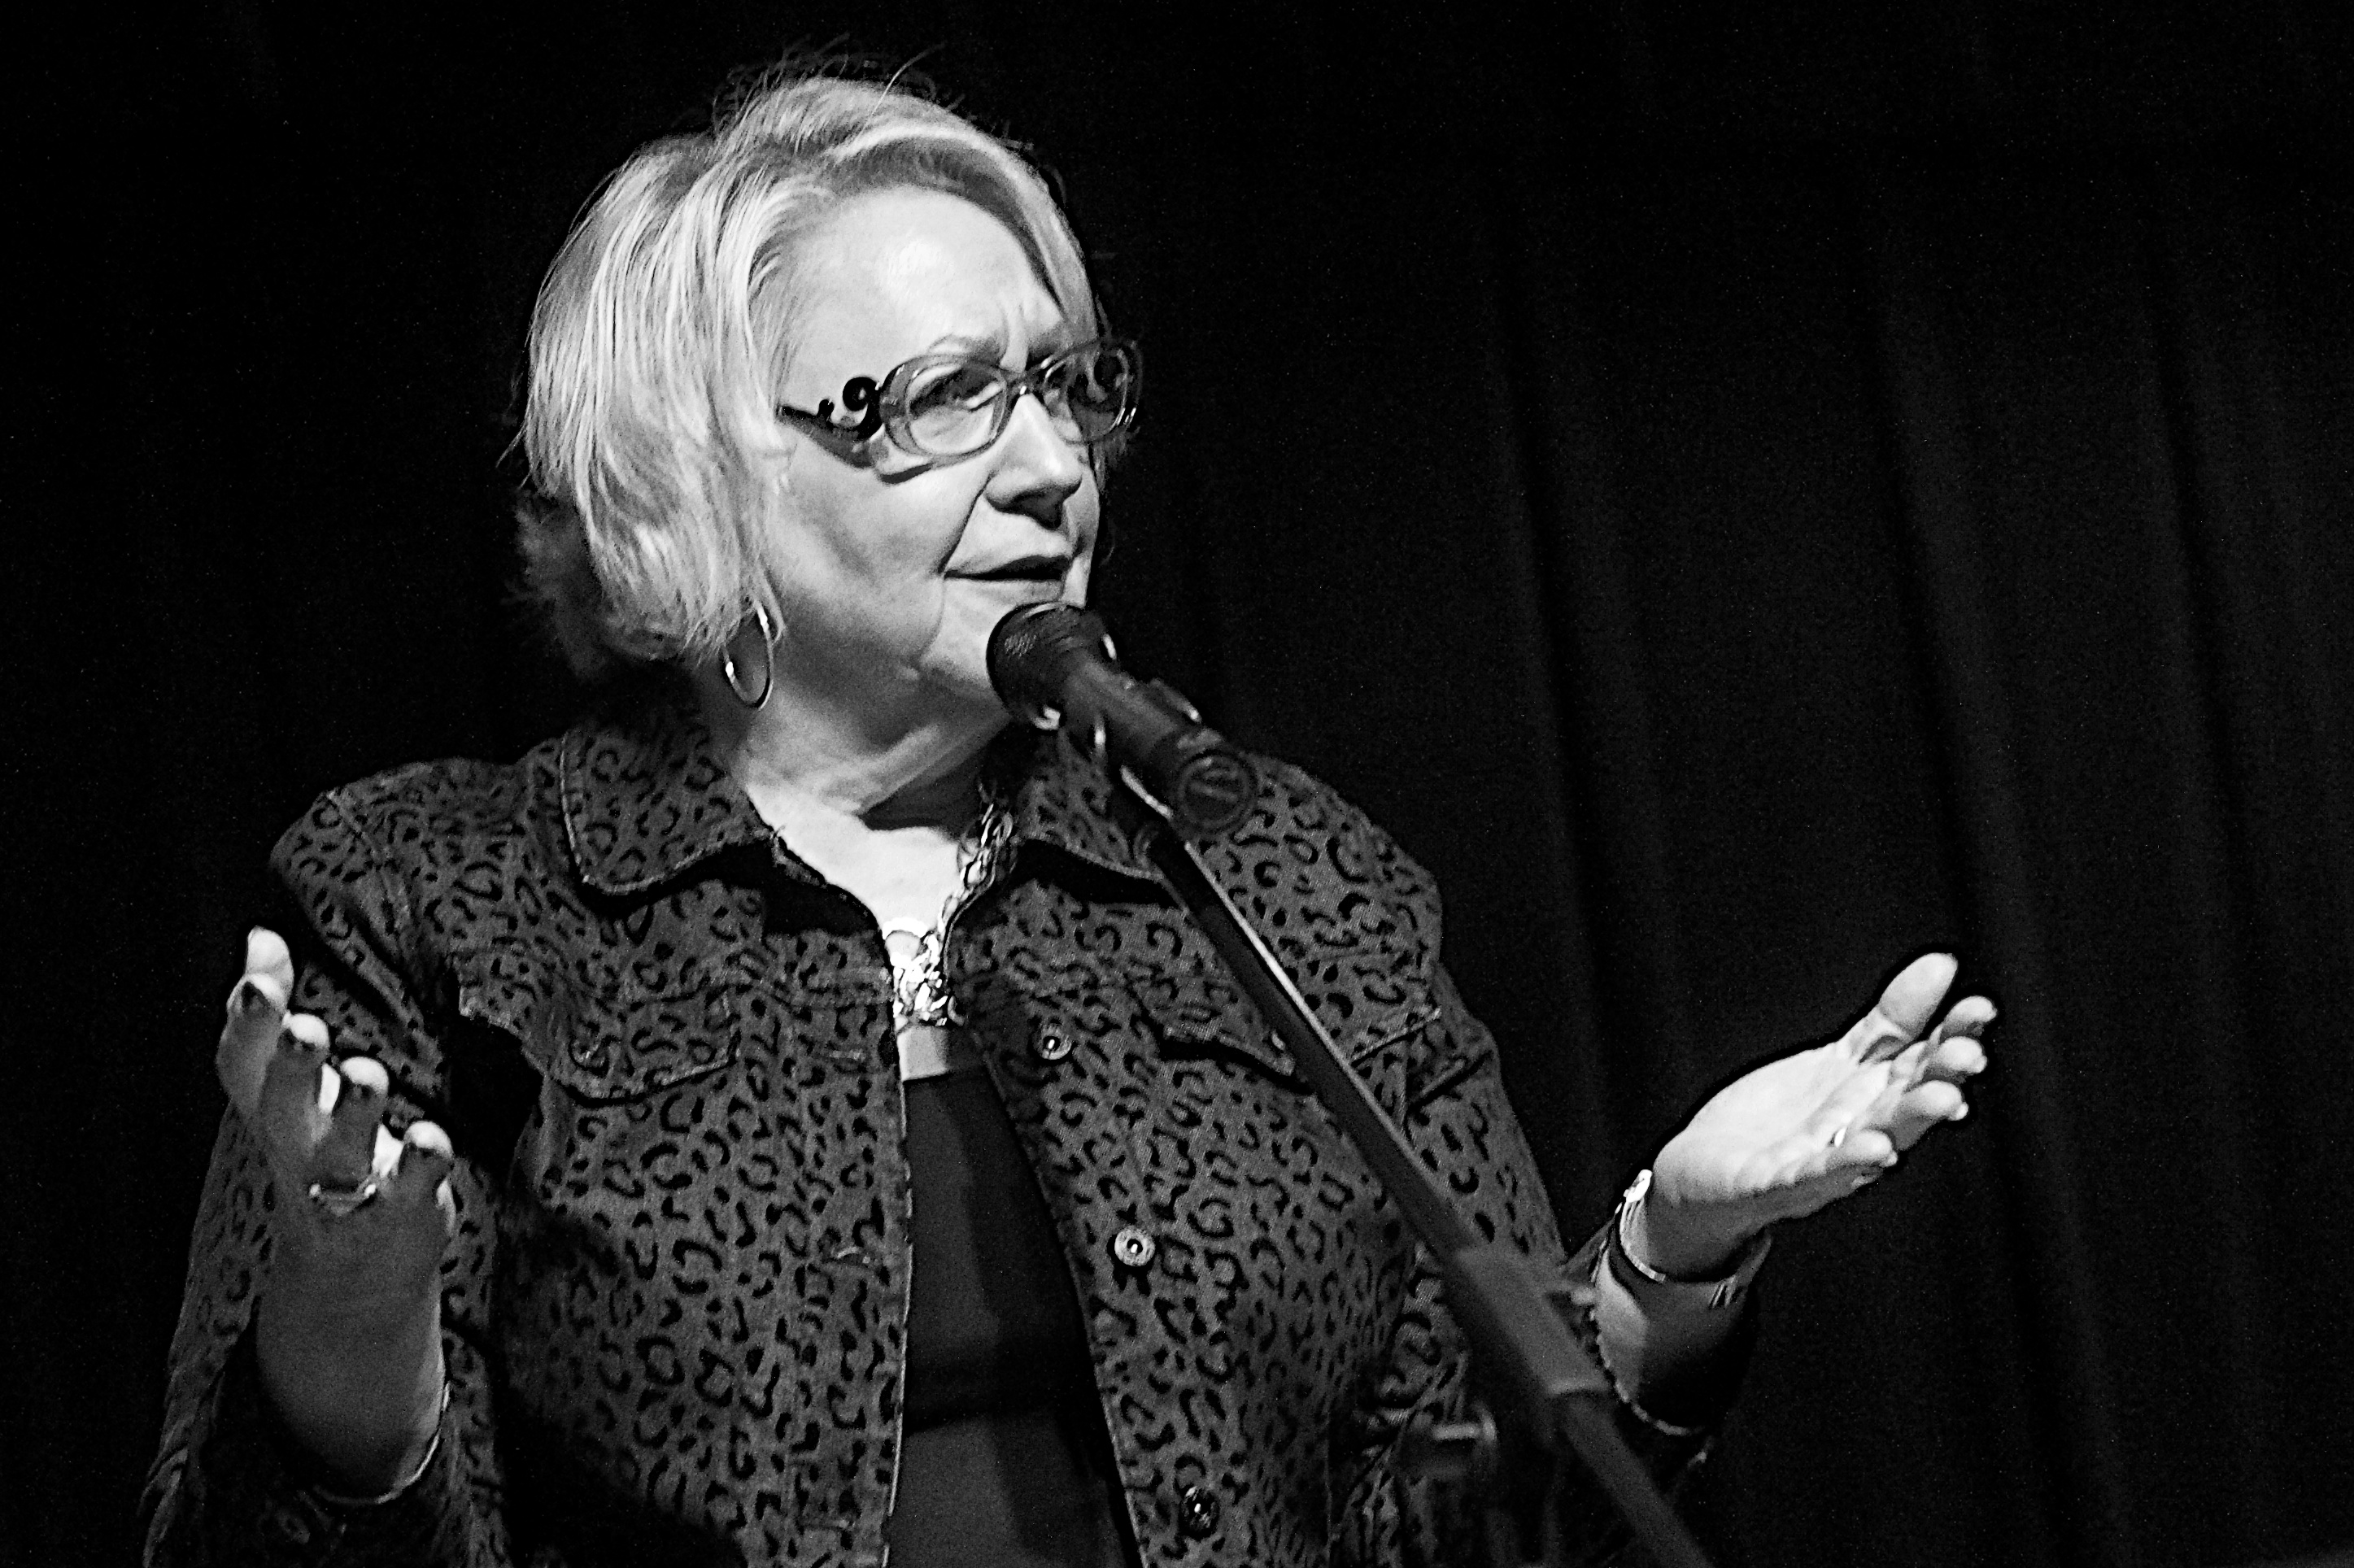
music, black and white, concert, musician, black, monochrome, performance art, stage, performance, singing, guitarist, tellabration, entertainment, performing arts, singer songwriter, monochrome photography, musical theatre